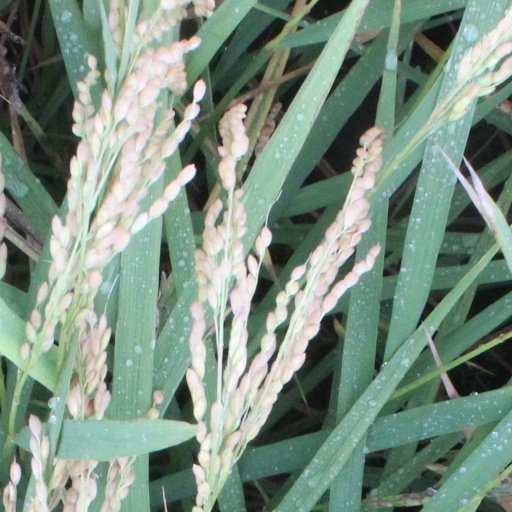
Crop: rice